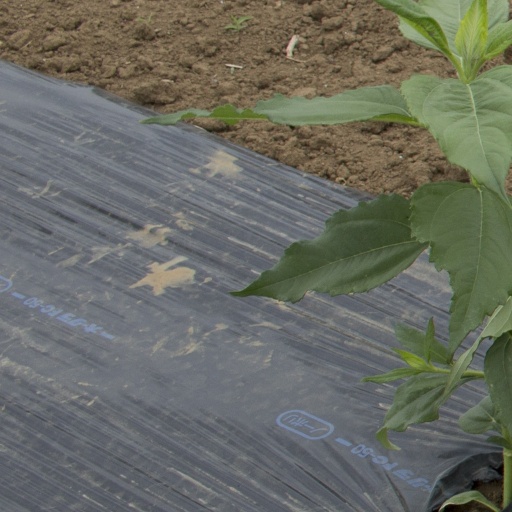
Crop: Jerusalem artichoke